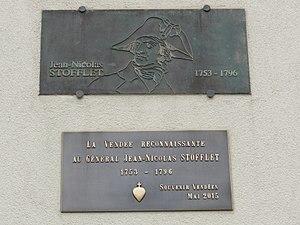
Bathelémont (M-et-M) plaques général Jean-Nicolas Stofflet
Bathelémont, est une commune française située dans le département de Meurthe-et-Moselle en région Grand Est. Il ne faut pas la confondre avec une ancienne commune, également nommée Bathelémont, qui fait maintenant partie de Laxou.